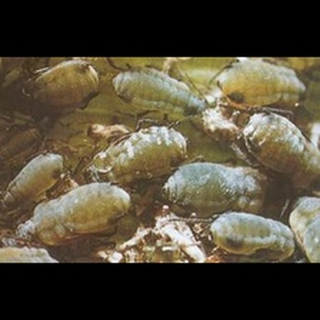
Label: wheat_aphid